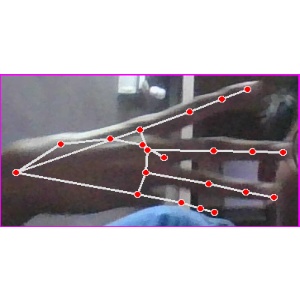
अक्षर: भ